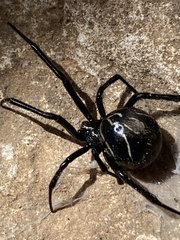
Species: Lactrodectus_hesperus